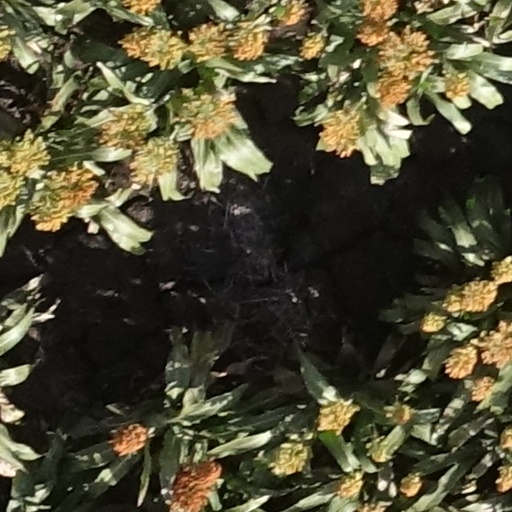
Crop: sorghum